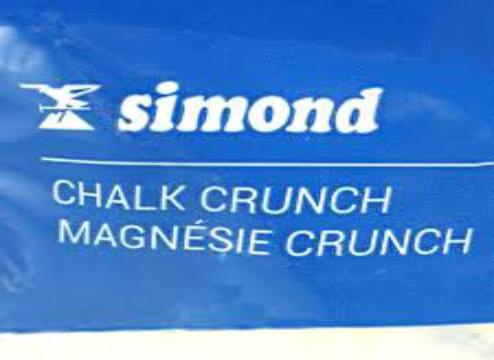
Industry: Clothes